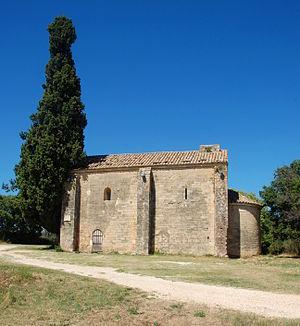
France - Gard - Chapelle Saint-Caprais de Castillon-du-Gard This building is indexed in the Base Mérimée, a database of architectural heritage maintained by the French Ministry of Culture,
La chapelle Saint-Caprais est une chapelle romane, située à Castillon-du-Gard dans le département français du Gard en région Occitanie.
Castillon-du-Gard est une commune française située dans le département du Gard, en région Occitanie.